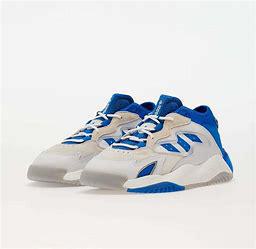
Brand: adidas
Model: Streetball Basketball